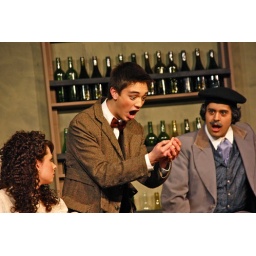
Genius comes gift-wrapped in a blue box from Tiffany's